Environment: real
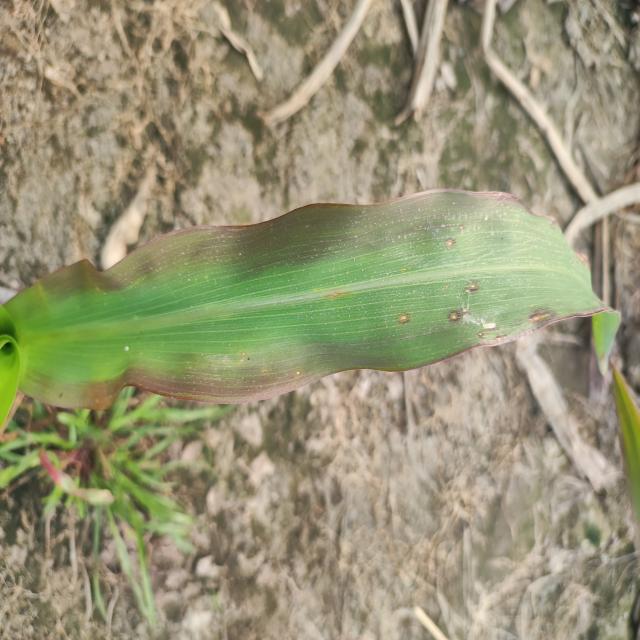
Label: phosphorus_deficiency